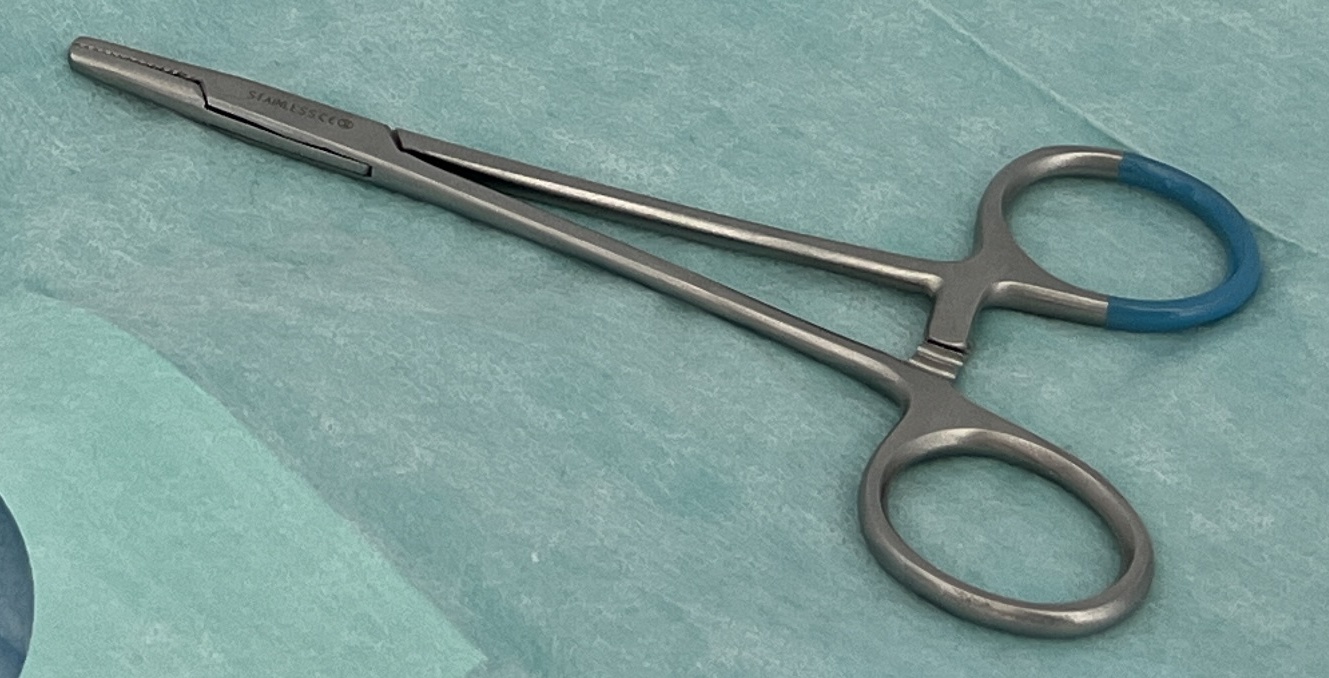
Hinged instrument state: closed